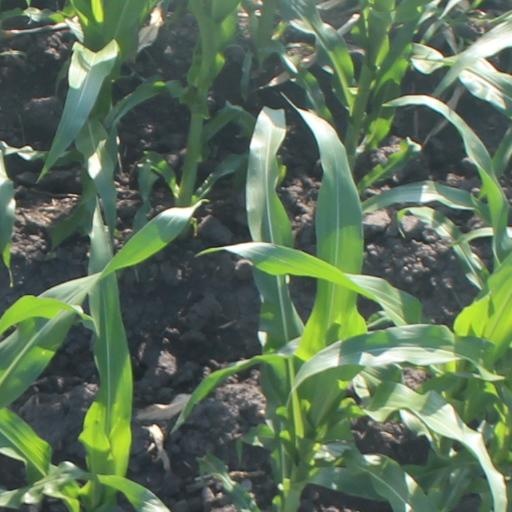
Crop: maize; corn